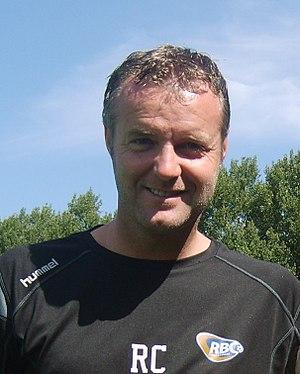
Rini Coolen est un footballeur néerlandais devenu entraîneur né le 10 février 1967 à Arnhem.